Luci van Org

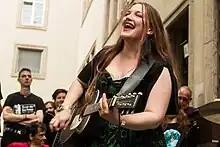
Org with Üebermutter at Wave-Gotik-Treffen 2017

In 2006, Org formed the Neue Deutsche Härte band Üebermutter which released its debut album "Unheil!" through Roadrunner Records in 2008. Üebermutter is characterised by a satirical use of militaristic and totalitarian aesthetics. It was described by "Die Tageszeitung" as a "fetish metal project" with "feminist-agitational lyrics".